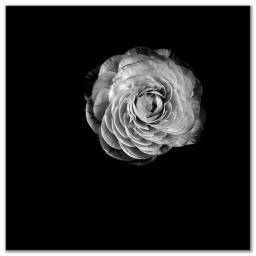
A white ranunculus shot in natural lightconverted to black and white.